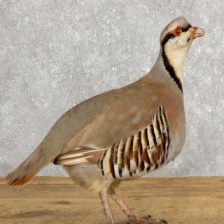
Species: CHUKAR PARTRIDGE
Scientific name: ALECTORIS CHUKAR
ImageNet parent category: partridge